Clifton Springs, Victoria

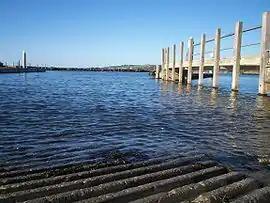
The Clifton Springs jetty, 2007

Clifton Springs is a town located on the Bellarine Peninsula, near Geelong, Victoria, Australia.